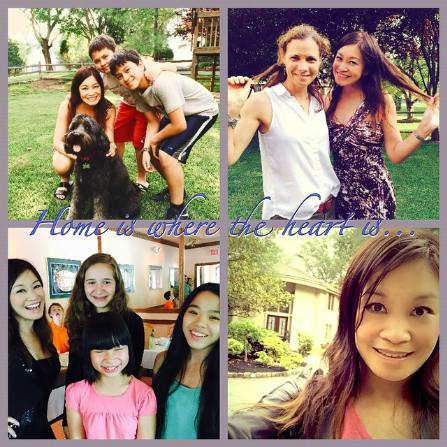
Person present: Yes